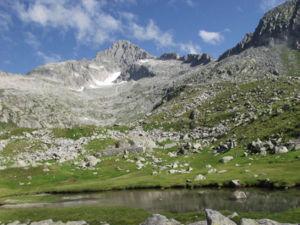
La province autonome de Trente, communément appelé Trentin, est une province italienne situé dans le Nord-Est du pays, ayant pour chef-lieu la ville de Trente, qui lui a donné son nom. Le Trentin s'articule sur un axe principal constitué par l'ample sillon longitudinal du fleuve Adige, avec à l'ouest les Alpes rhétiques méridionales et à l'est les Dolomites.
Le Carè Alto est un sommet des Alpes, à 3 462 m, dans le massif d'Adamello-Presanella, en Italie.